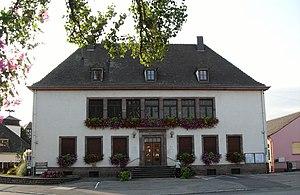
La mairie d'Ostheim
Ostheim est une commune française située dans le département du Haut-Rhin, en région Grand Est.